List of newspapers in Morocco

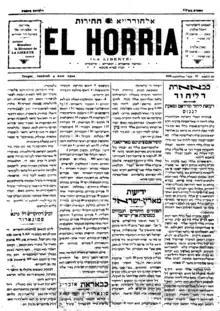
Salomon Benaïoun's in its Judeo-Arabic version, written with the Hebrew alphabet.

In 1883, Abraham Lévy-Cohen founded the first francophone newspaper in Morocco, , to spread French language and culture among the Moroccan Jews. A man named Salomon Benaïoun started "Kol Israel" (1891), "Mébasser Tov" (1894-1895), and "Moghrabi" (1904), though these periodicals were short-lived. Benaïoun also founded (1915-1922), which covered Jewish interests in Morocco in two different editions: one in Judeo-Arabic and one in French. "Adelante" (1929-1932) was an independent hispanophone bimonthly periodical.